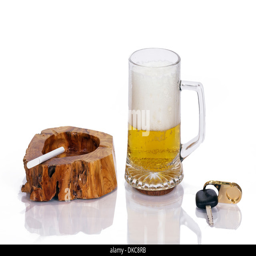
beer , ashtray with cigarette and keys on a white background